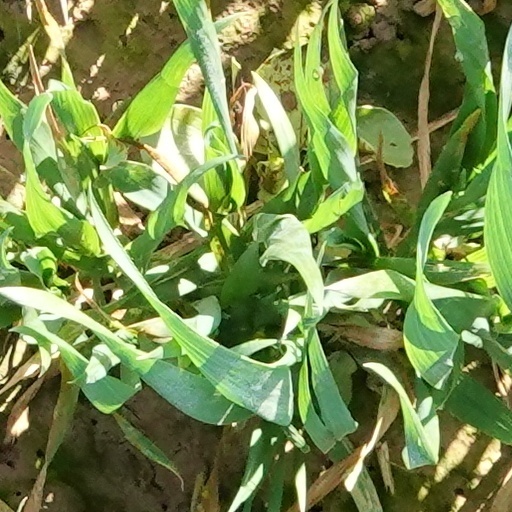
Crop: wheat